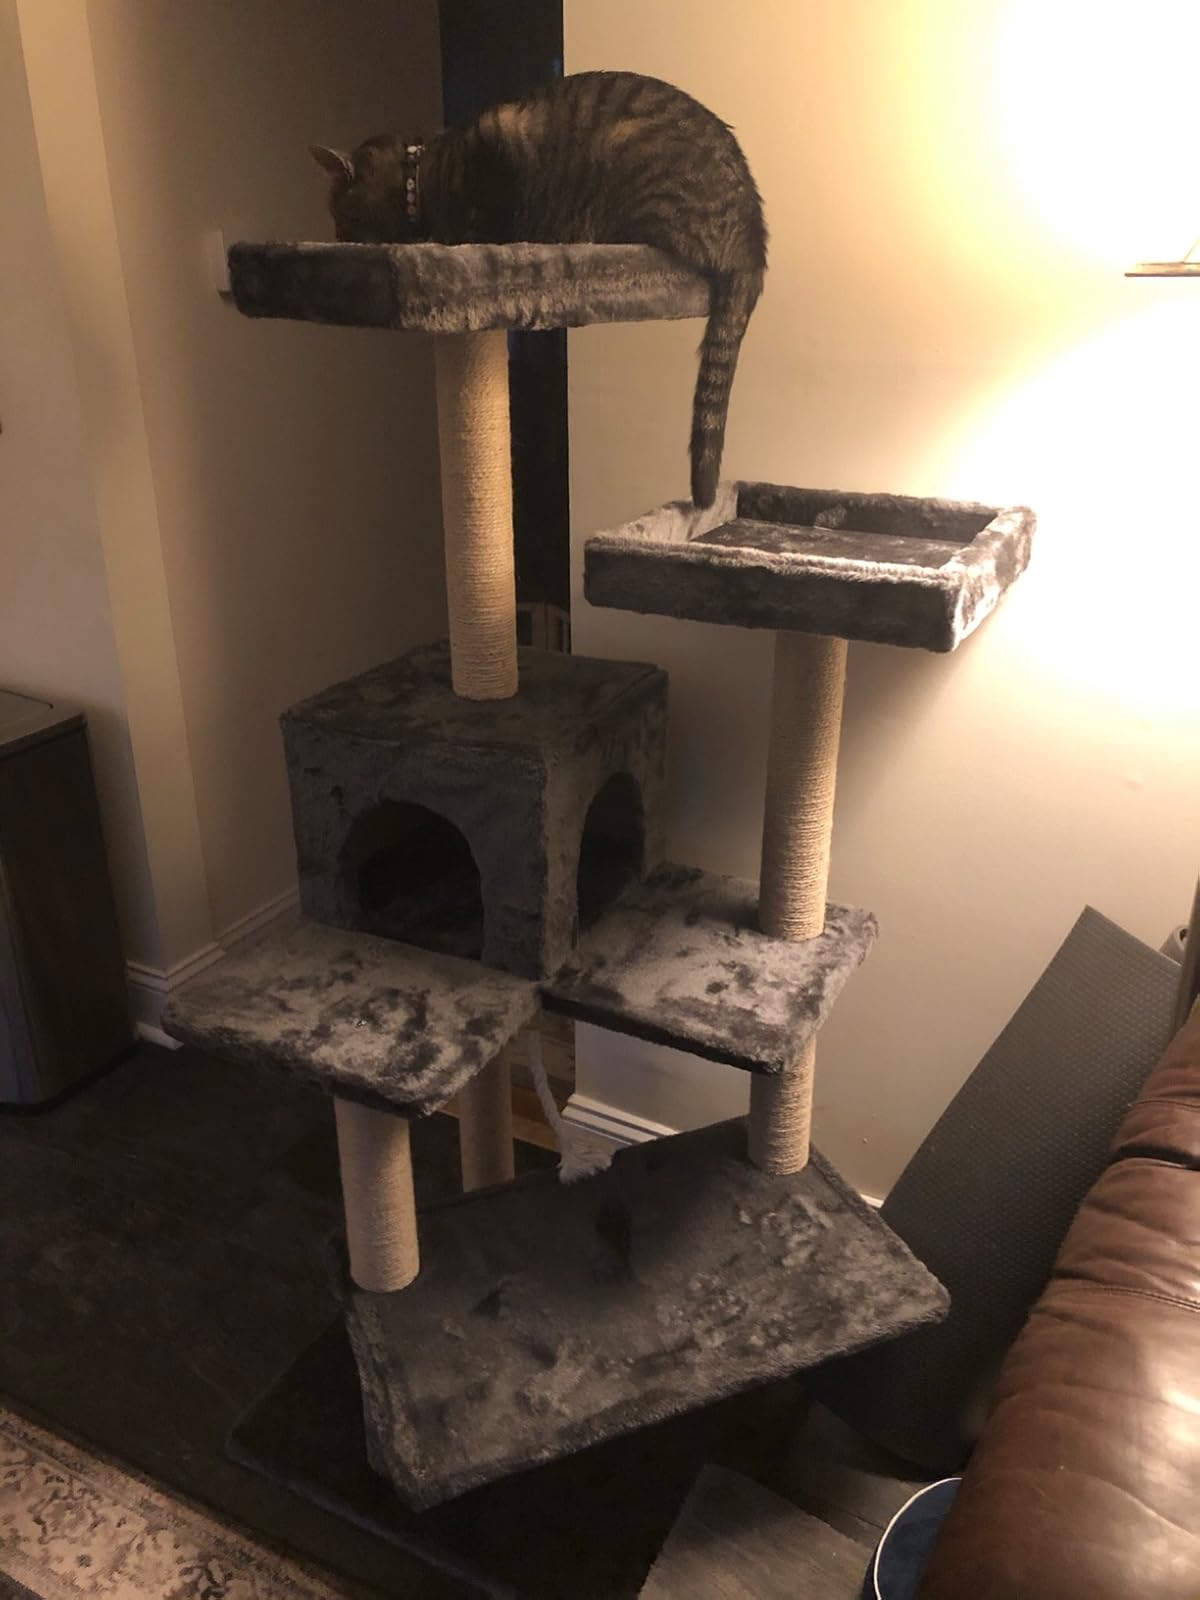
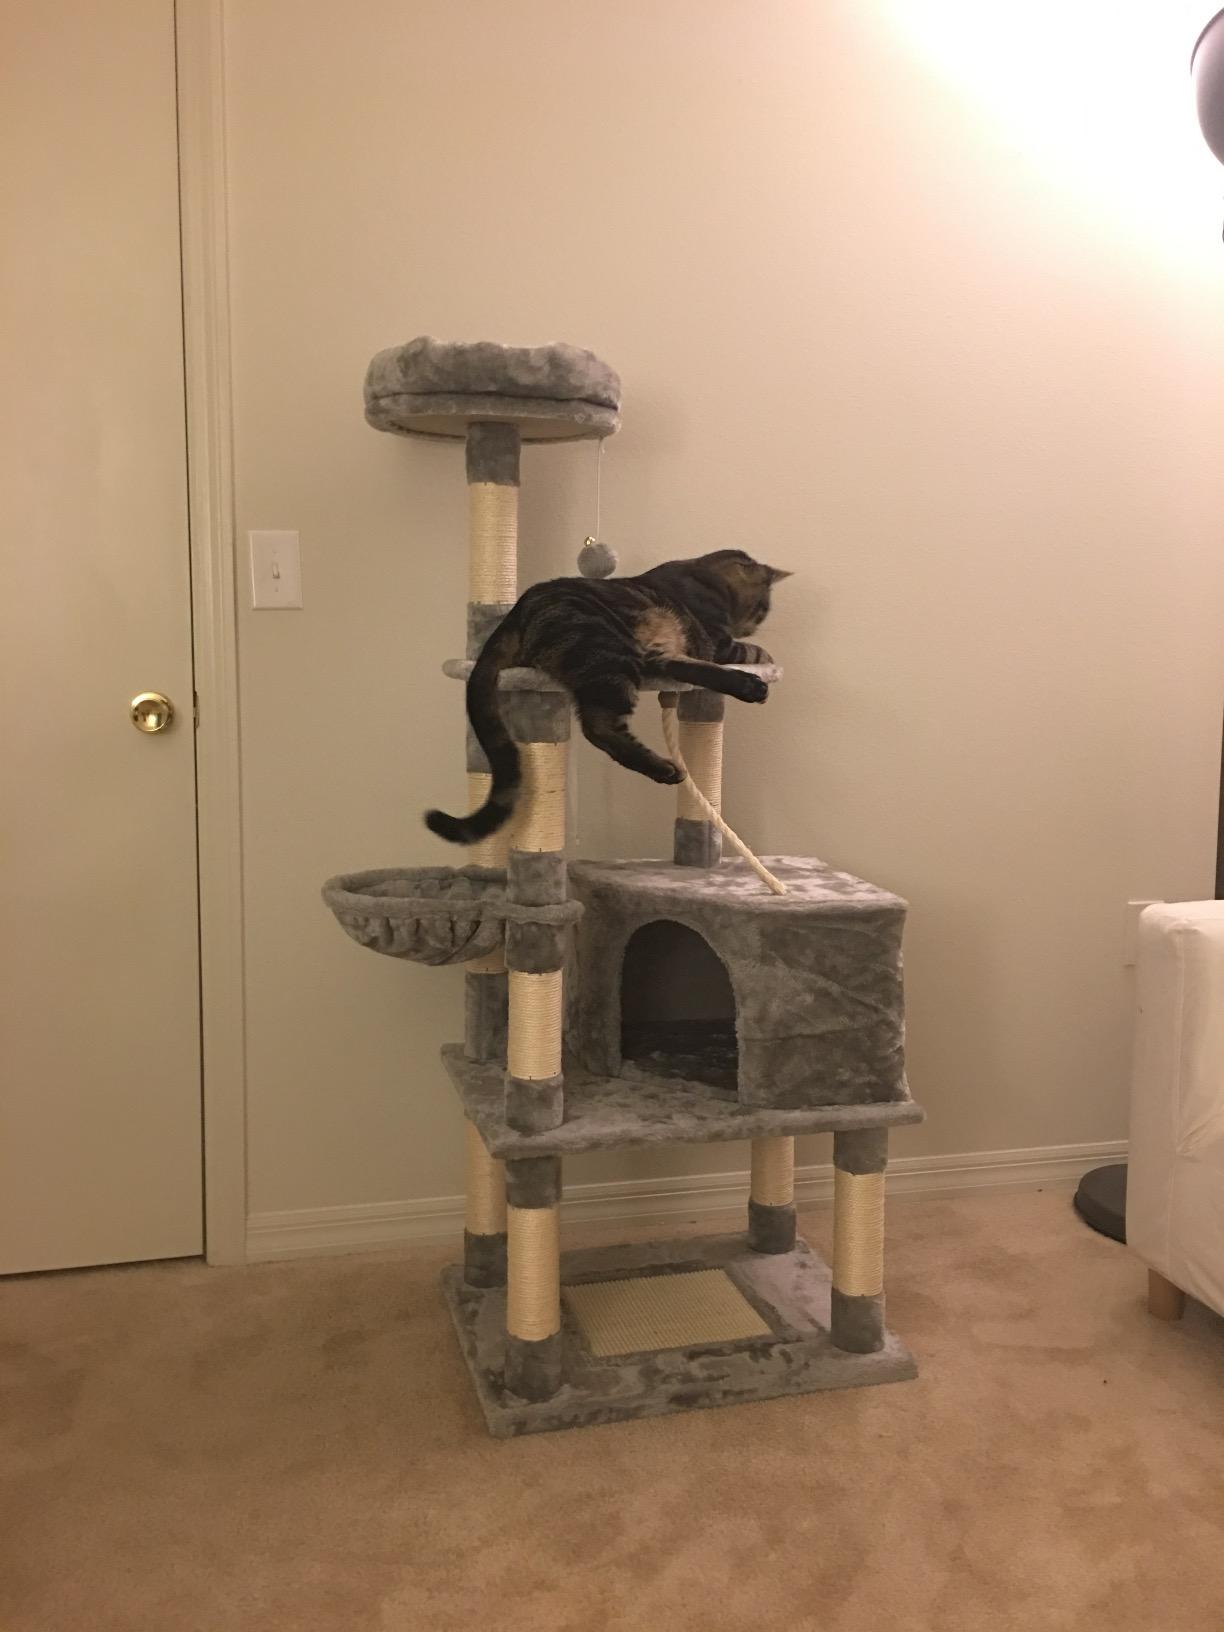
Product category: items_cat tree
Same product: no